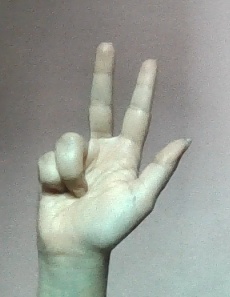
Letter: al